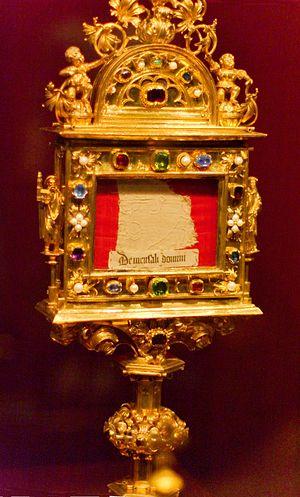
Les regalia du Saint-Empire sont les insignes et ornements du souverain élu à la tête du Saint-Empire romain germanique. Couronne, sceptre, orbe crucigère, ainsi que d'autres objets forment les regalia du trésor impérial aujourd'hui conservé à Vienne.